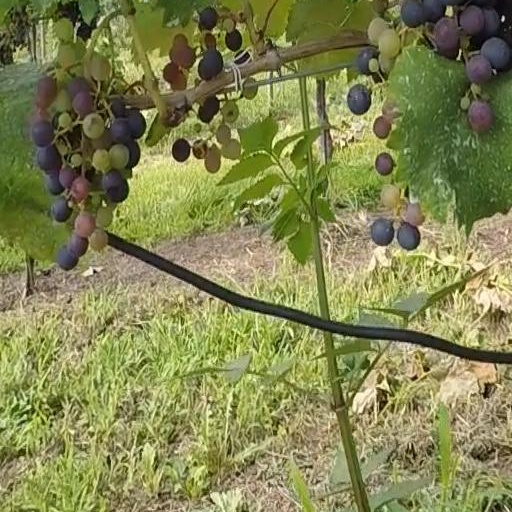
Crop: grape